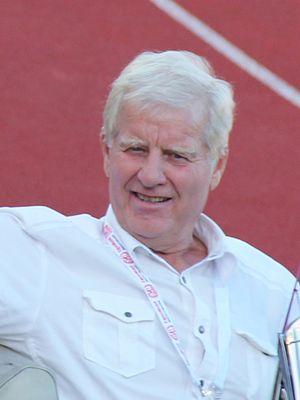
Terje Pedersen est un athlète norvégien spécialiste du lancer du javelot. Son club était le Sportsklubben Vidar, il mesure 1,93 m pour 93 kg. En 1964, il bat le record du monde du lancer du javelot avec 87,12 m puis 91,72 m ; il est élu grâce à cela Sportif norvégien de l'année 1964.